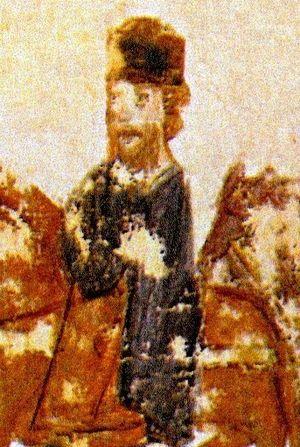
Boris II de Bulgarie, né vers 931 et mort en 977, est un tsar de Bulgarie du 29 ou 30 janvier 969 à 977.